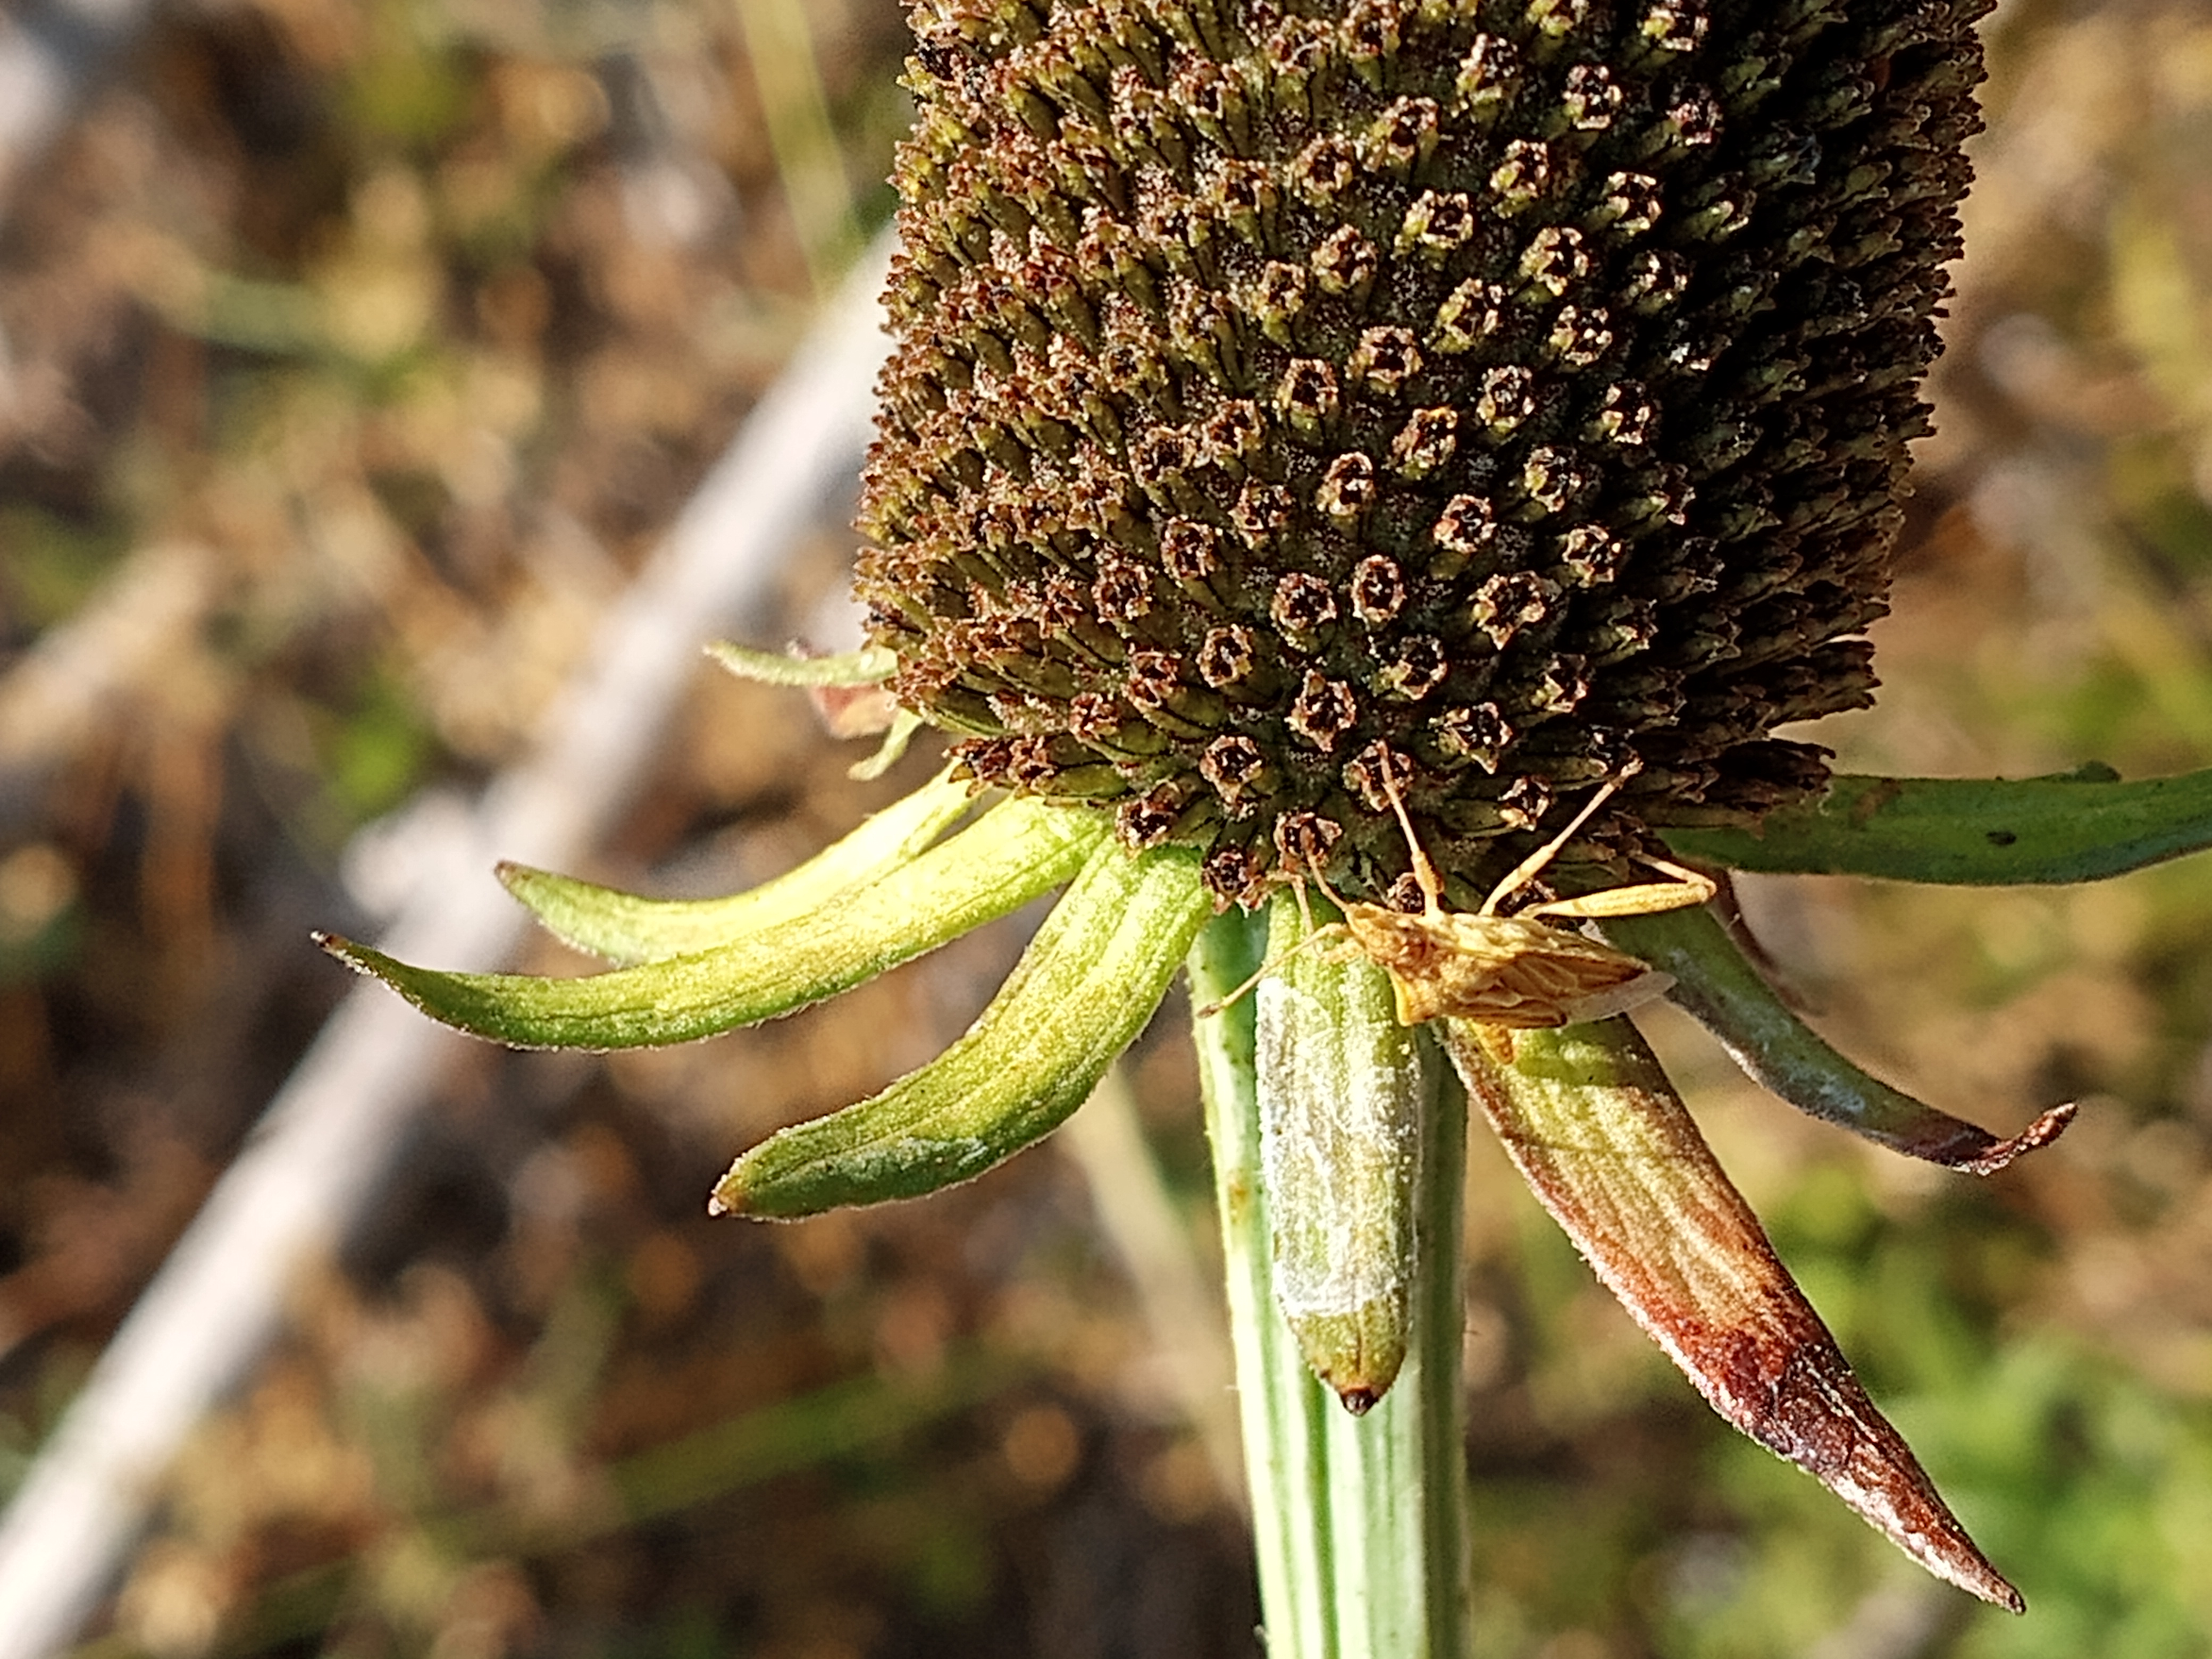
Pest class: stink_bug